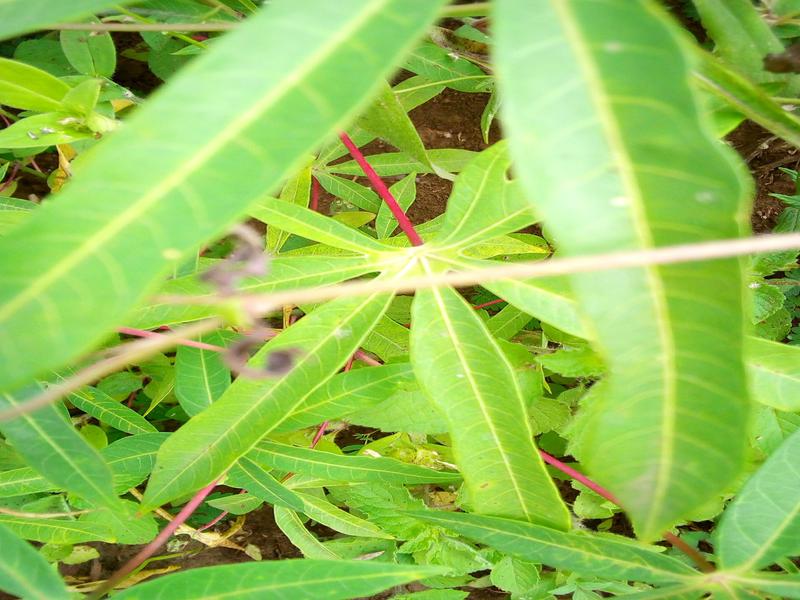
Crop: cassava
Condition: healthy